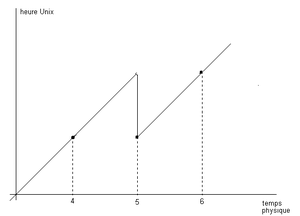
illustration d'une horloge qui est ajustée brutalement lors de l'insertion d'une seconde intercalaire
L'heure Unix ou heure Posix est une mesure du temps basée sur le nombre de secondes écoulées depuis le 1ᵉʳ janvier 1970 00:00:00 UTC, hors secondes intercalaires. Elle est utilisée principalement dans les systèmes qui respectent la norme POSIX, dont les systèmes de type Unix, d'où son nom. C'est la représentation POSIX du temps.